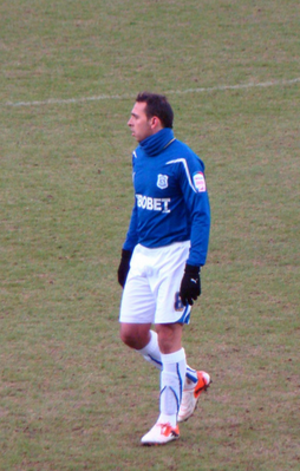
Cache-cou porté par le joueur Chorpa.
Un cache-cou ou cache-col est un vêtement en forme de tube porté autour du cou qui protège contre le froid et le vent. Ils ont connu une popularité chez les pratiquants de sports par temps froid et une renommée parmi les footballeurs de haut niveau, mais ont finalement été jugés dangereux sur le terrain et interdits par certaines autorités de football. Vu le style simple du cache-cou, il est possible de le porter d'autres manières, notamment à l'instar d'un passe-montagne. Il peut également être utilisé lors de manifestation accompagné d'un bonnet afin de dissimuler un visage.